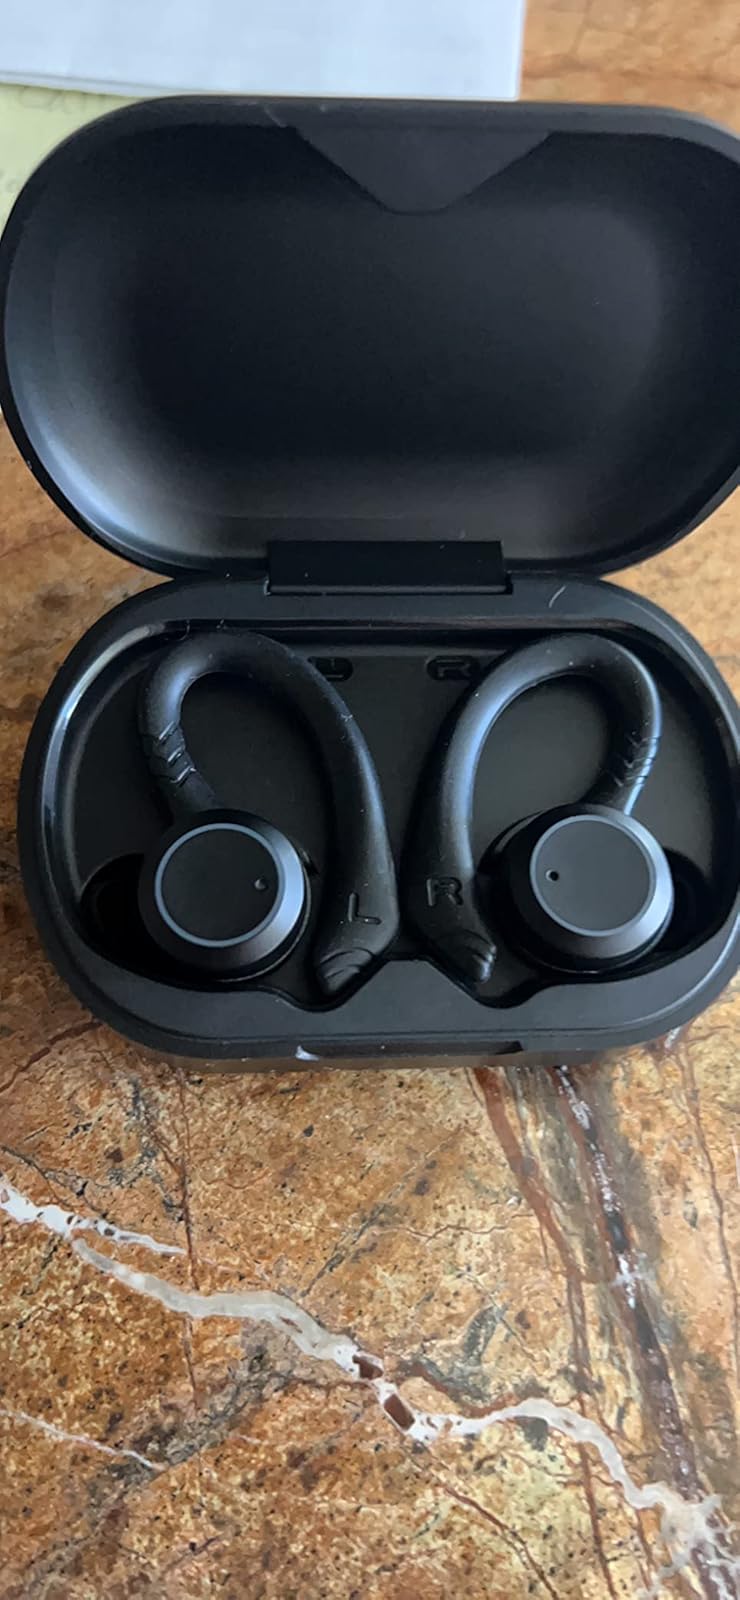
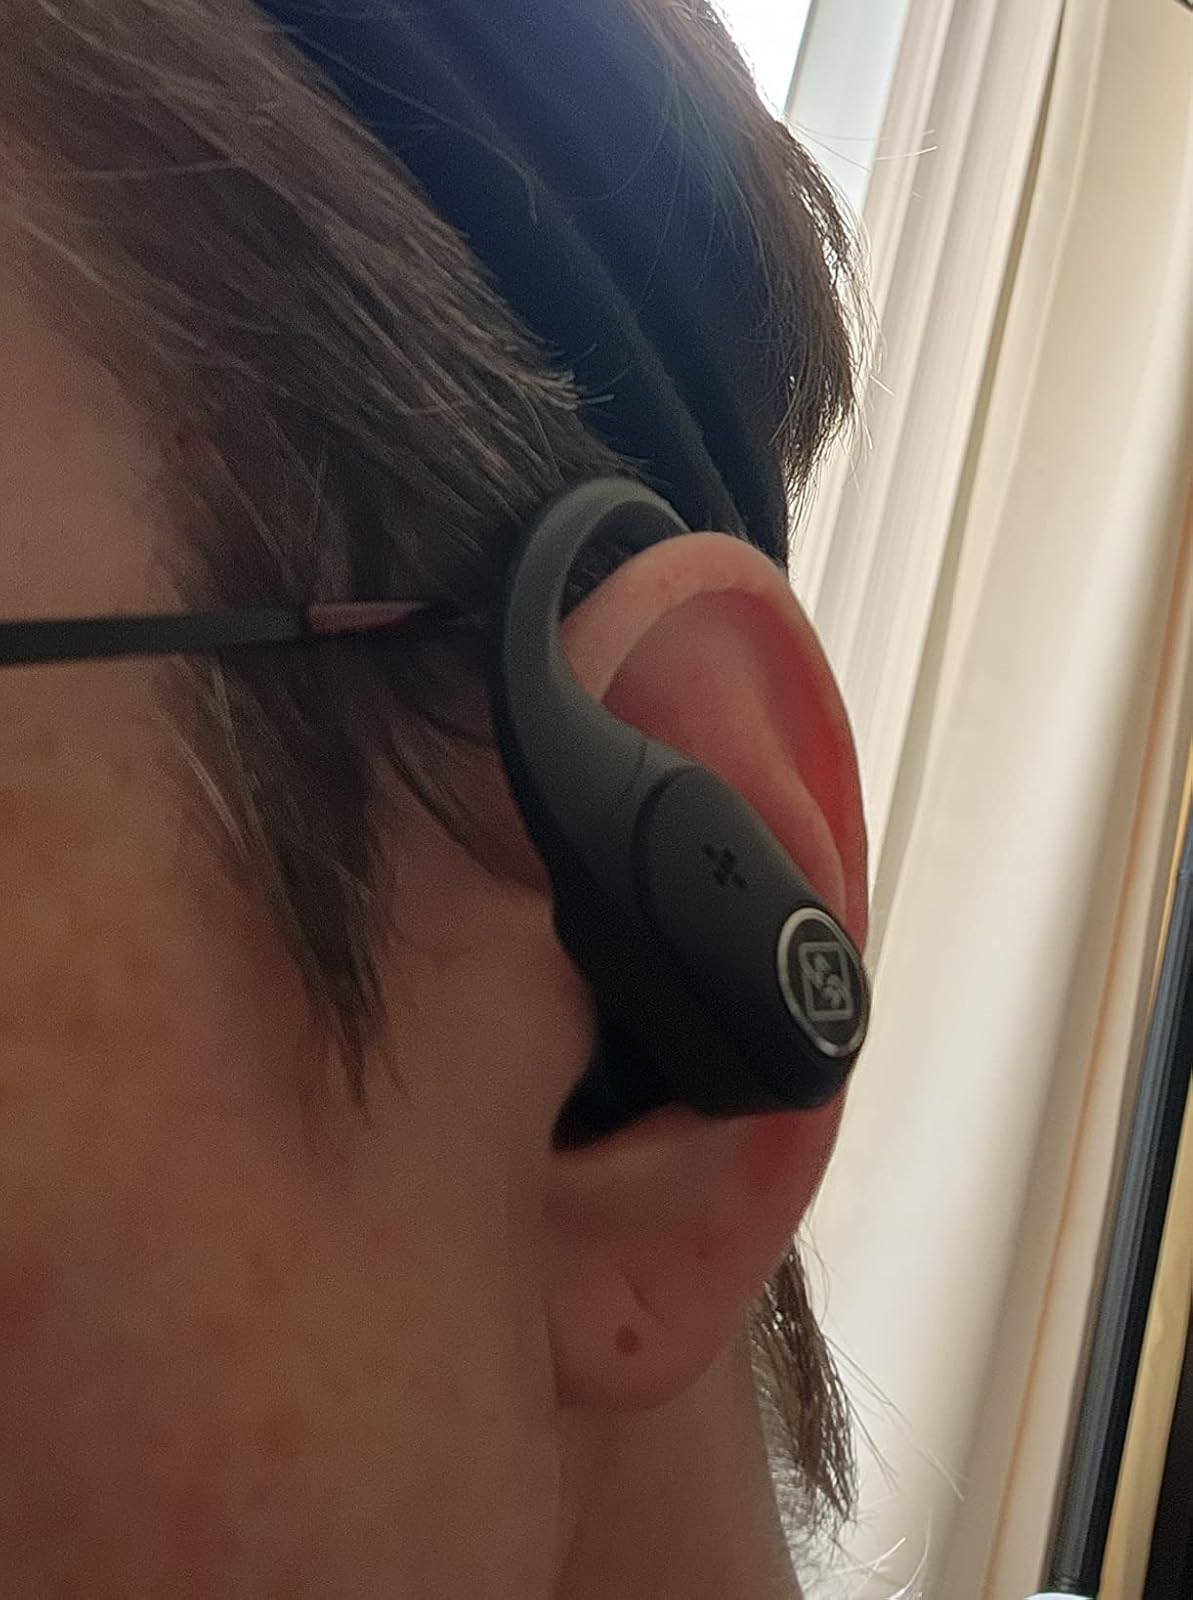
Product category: earbuds
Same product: no